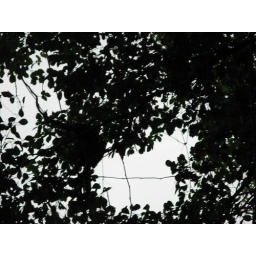
howler monkey in the tree